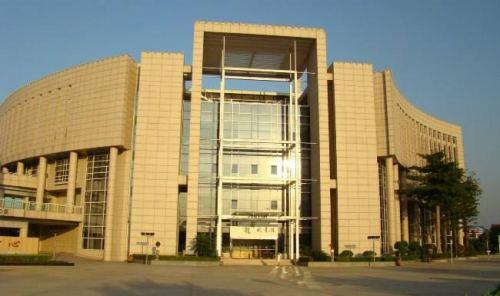
地标名称：龙岗区文化馆
所在城市：深圳市·龙岗区